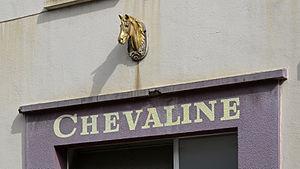
Devanture d'une ex-Boucherie Chevaline - Les Herbiers, Vendée
L′hippophagie est une pratique alimentaire consistant à consommer de la viande de cheval. Connue depuis la Préhistoire et pratiquée par de nombreux peuples eurasiatiques durant l'Antiquité, elle est souvent associée à des pratiques rituelles païennes qui poussent l'Église catholique du Moyen Âge à la prohiber. Elle demeure lors des périodes de disette, et chez les peuples nomades comme les Mongols. Pratiquée à grande échelle en France à partir de la fin du XIXᵉ siècle, elle y a fortement baissé depuis les années 1960. Les États-Unis l'ont rendue illégale dans plusieurs États. Le scandale sanitaire de la trichinellose, les images choc des transports d'animaux de boucherie et la place symbolique et historique du cheval entretiennent une controverse, expliquant la désaffection pour l'hippophagie dans certains pays occidentaux. Les pays scandinaves, d'Asie centrale et de l'Est sont traditionnellement hippophages, par opposition aux pays anglo-saxons, considérés comme non hippophages. Les tabous alimentaires sur la viande de cheval peuvent avoir des origines culturelles ou religieuses.